Energy in Hong Kong

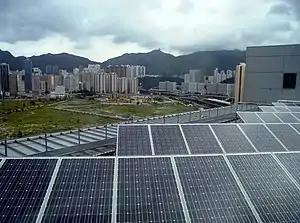
Solar PV power generation in Hong Kong

Hong Kong meets all of its coal demand through imports. In 2021, 6.5 million tonnes of coal were imported. In recent years, Indonesia (81.9%) has become the largest supplier, followed by Russia (10.3%), Australia (5.3%) and Canada (2.4%).